Jake Rosenzweig

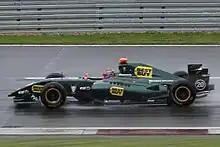
Jake Rosenzweig at the 2011 Nürburgring World series by Renault round

Rosenzweig moved into the Formula Renault 3.5 Series for the 2010 season, remaining with his Euroseries team, Carlin. He joined Mikhail Aleshin at the team. He finished in 19th place in the drivers' championship, with a best finish of seventh in the season-opener at Aragón. He also made a guest appearance in the Auto GP series with Super Nova.